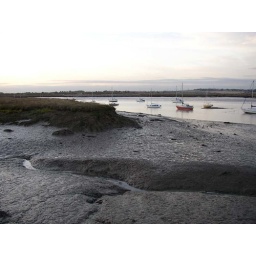
Taken by the breach in the sea wall in the building of the wet lands